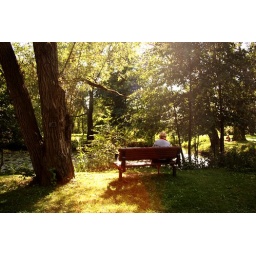
And want to read a book near a lake :)